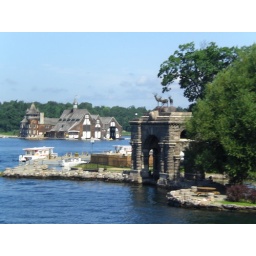
Better view if deer, with boat house in background.